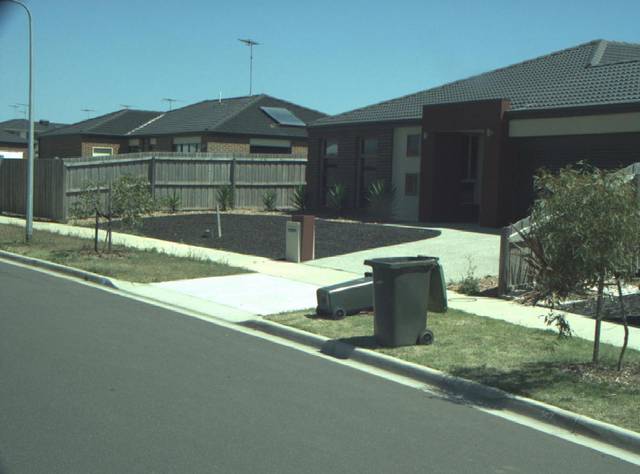
Region: Australia
Coordinates: -38.178, 144.481